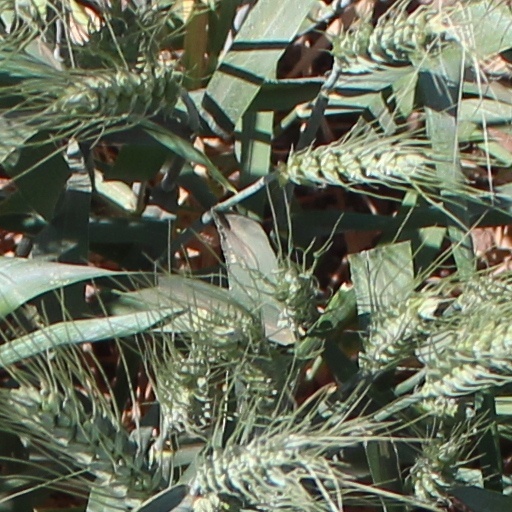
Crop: wheat